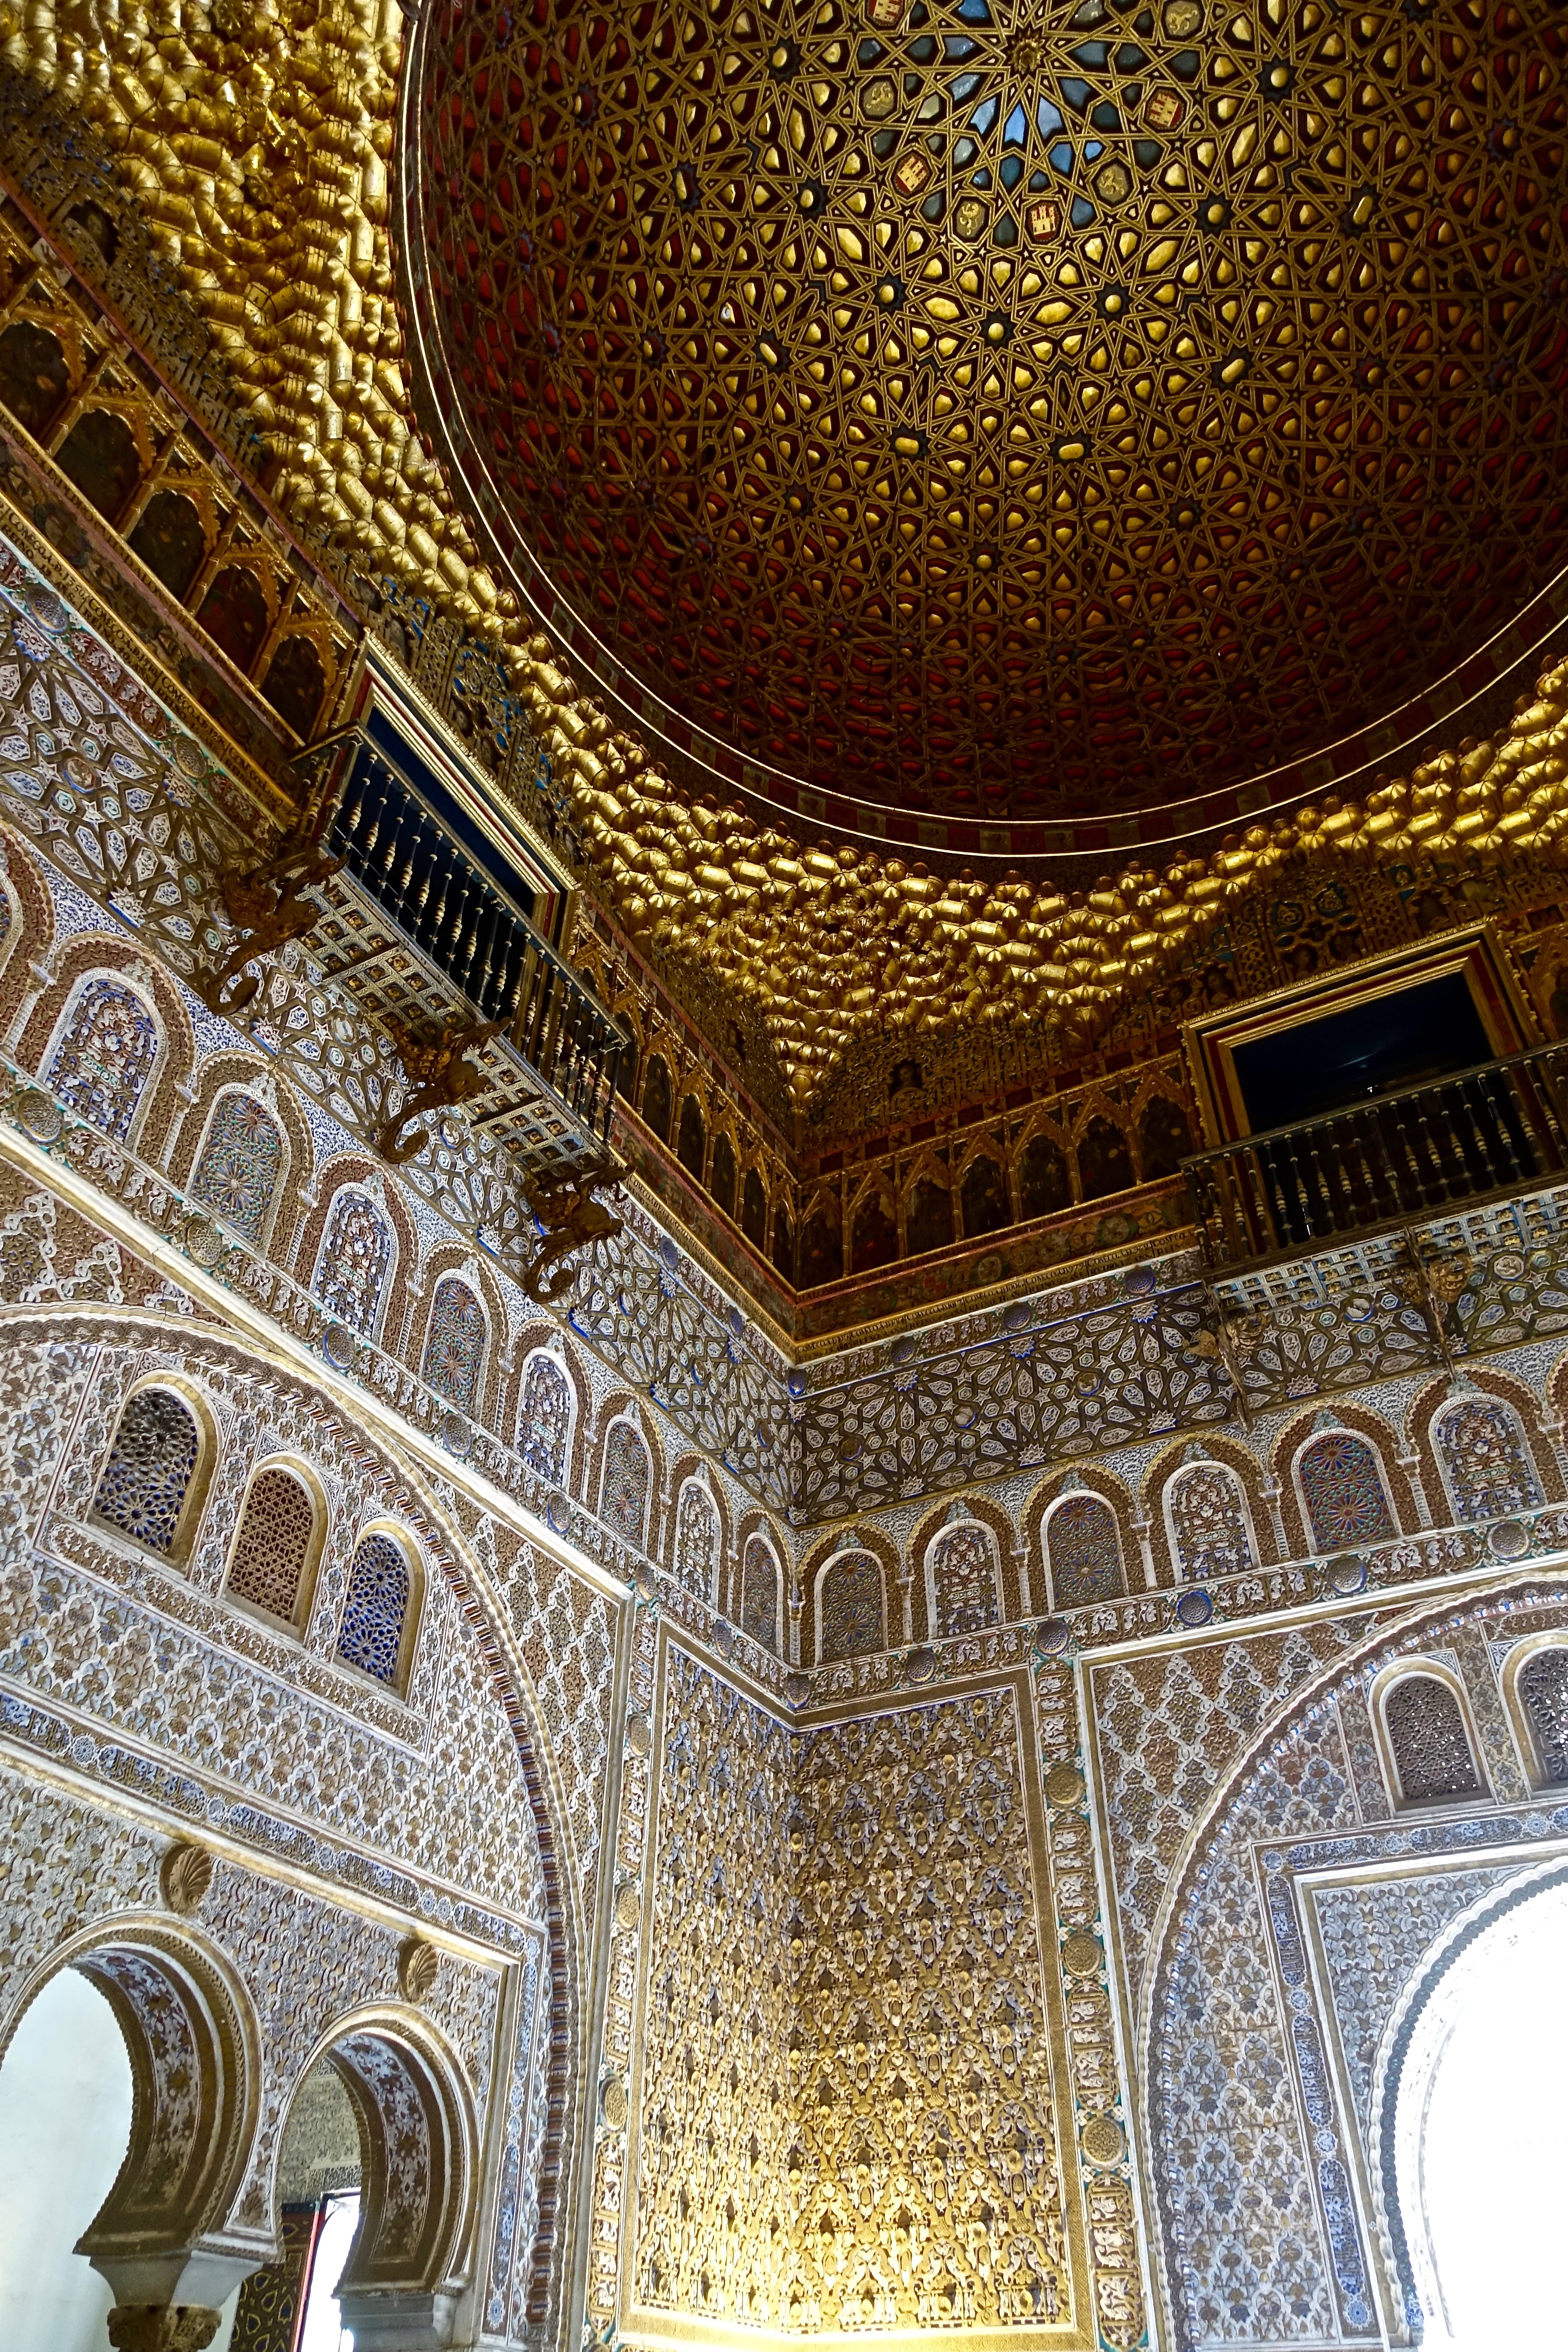
architecture, building, palace, ceiling, cathedral, place of worship, gold, temple, symmetry, ornamental, dome, intricate, ancient history